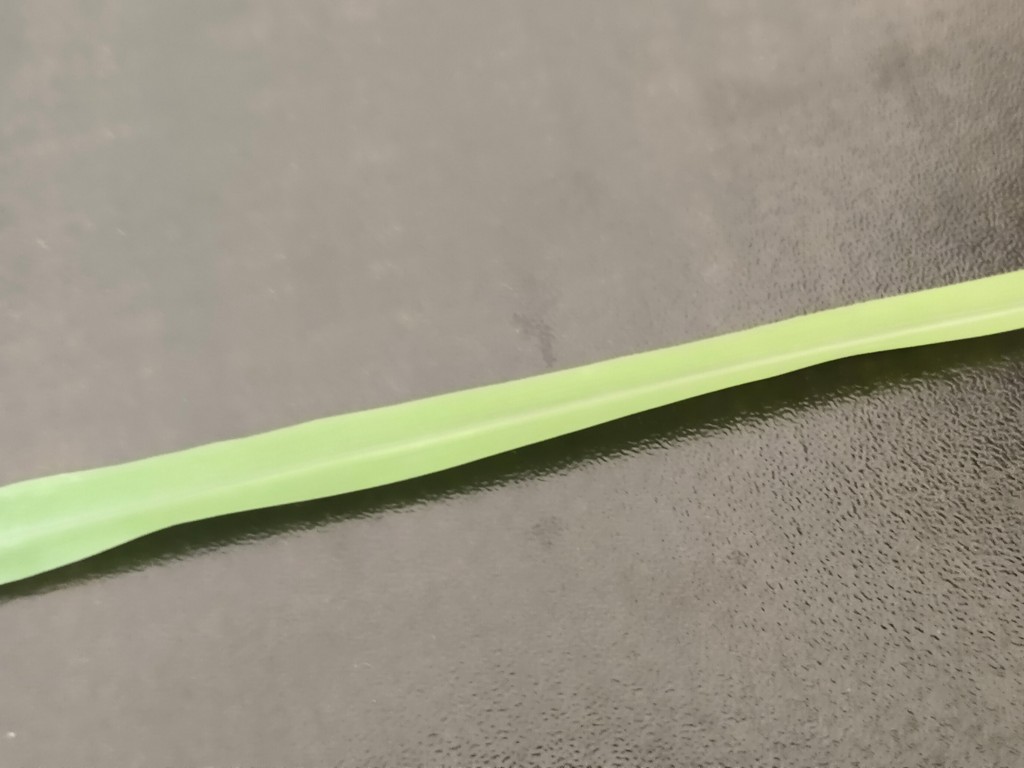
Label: Healthy